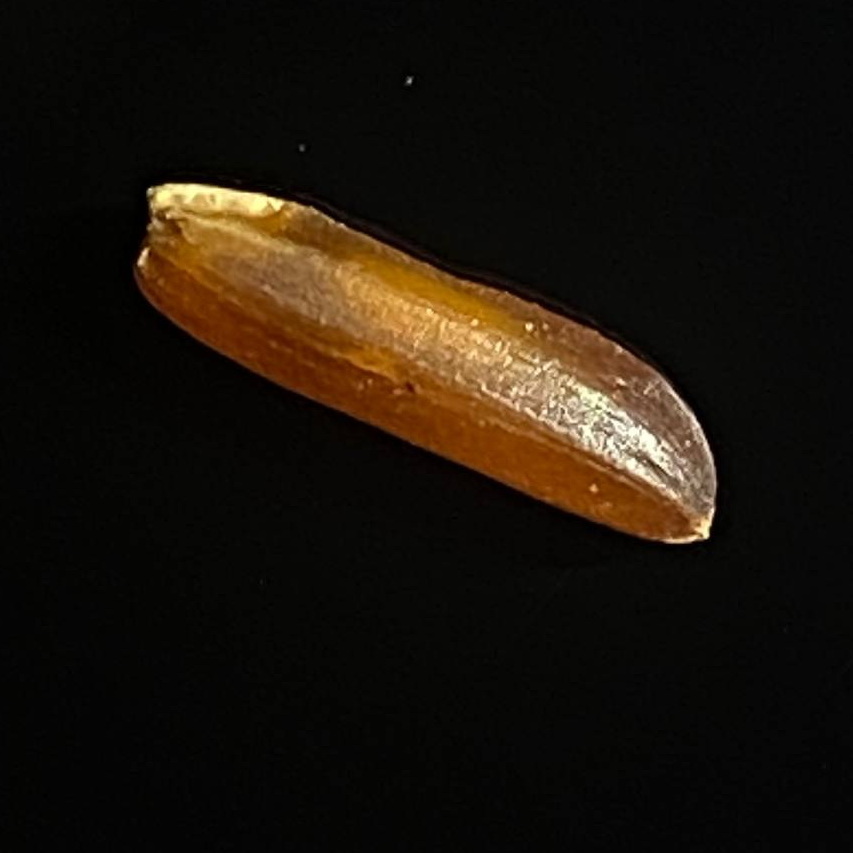
Rice variety: Red_Cargo